Percy Pickard

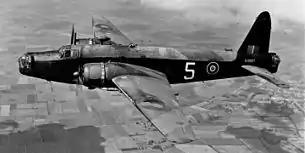
The Vickers Wellington

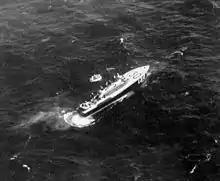
British high-speed launch rescues a downed aircrew

On 30 October 1939 Pickard was posted to 7 Squadron flying Hampden bombers at RAF Upper Heyford. He was then returned to 214 Squadron until this squadron was disbanded to form an operational training unit. Pickard briefly returned to 7 Squadron before being posted to 99 Squadron at Newmarket Heath, where he flew the Vickers Wellington, one of the best bomber aircraft available at the time. He completed his first tour with 99 Squadron.